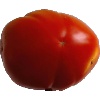
Label: Tomato 1